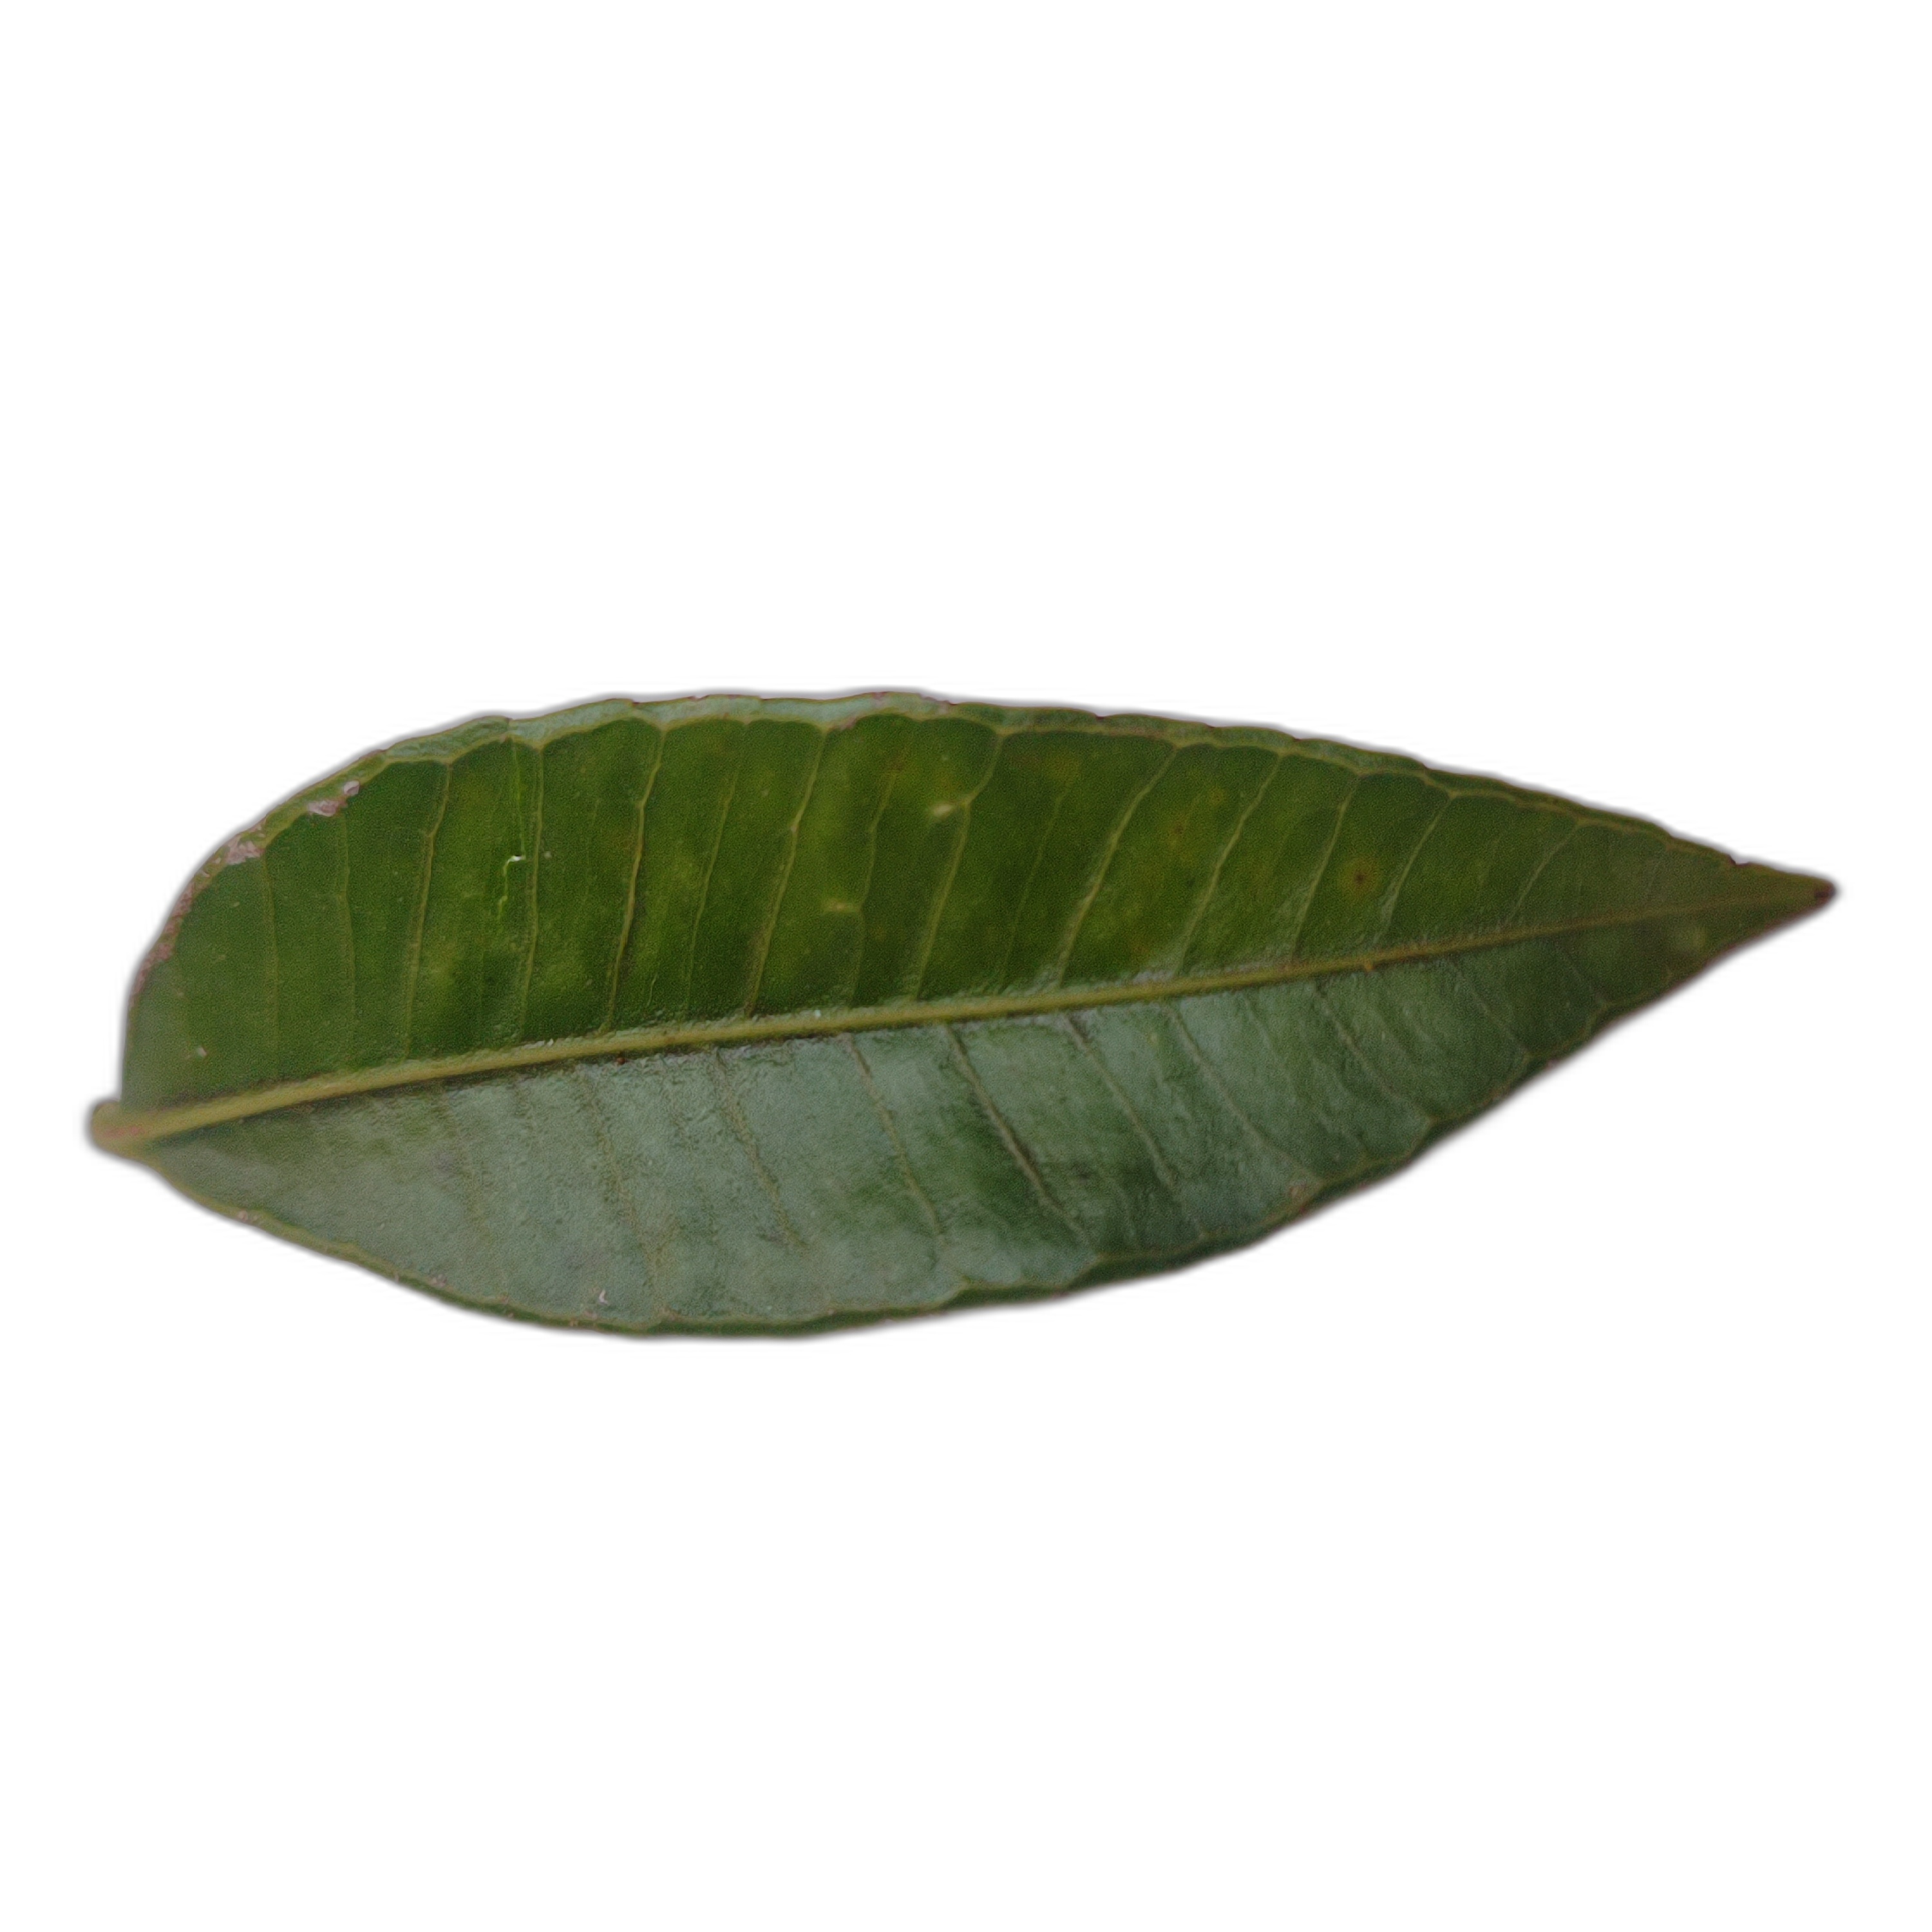
Label: healthy